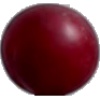
Label: Cherry Wax Red 1